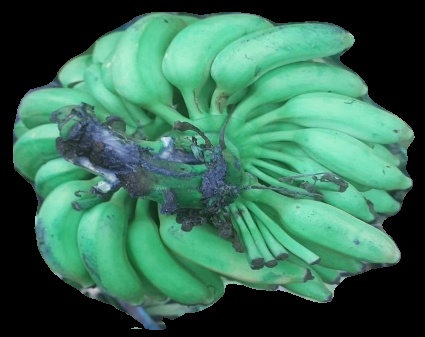
Variety: elakki-bale
Grade: grade1